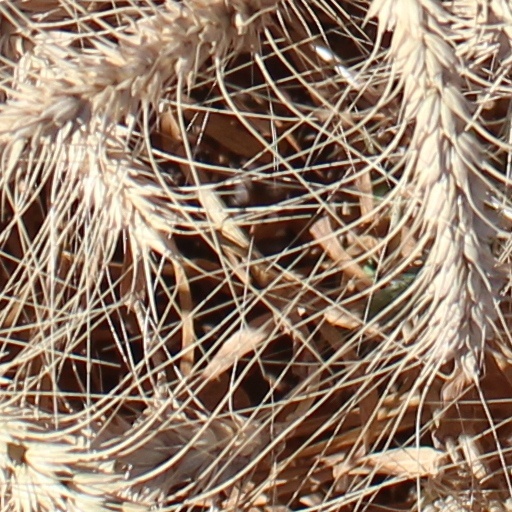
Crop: wheat